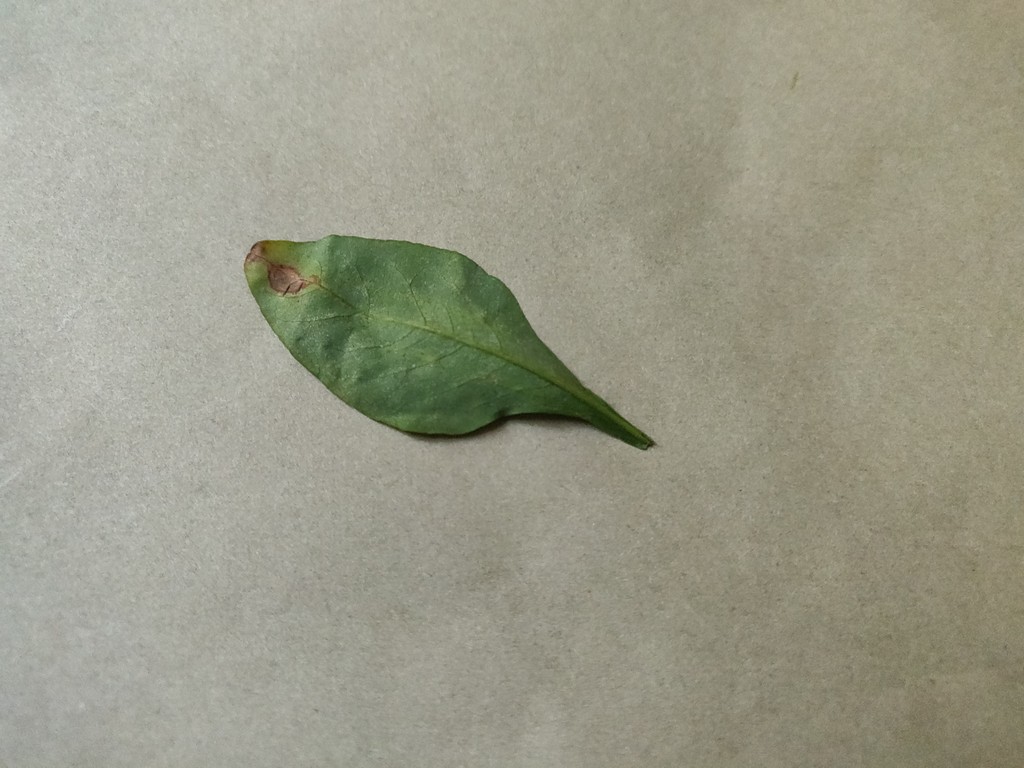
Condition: Unhealthy
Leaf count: single
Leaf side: back